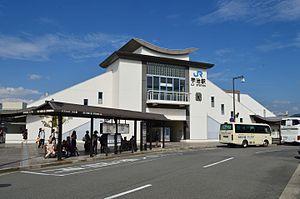
La gare d'Uji est une gare ferroviaire localisée dans la ville d'Uji dans la préfecture de Kyoto. La gare est exploitée par la JR West.